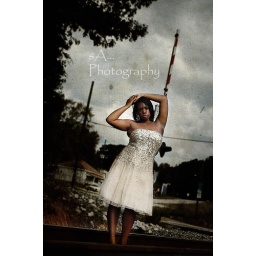
model- alex wright. for college headshots/other. taken on a train station by my house